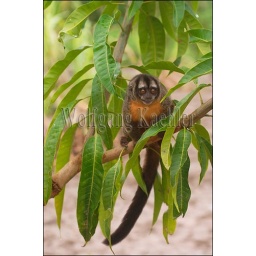
Peru, amazon river basin, near iquitos, maranon river, night owl monkey in tree